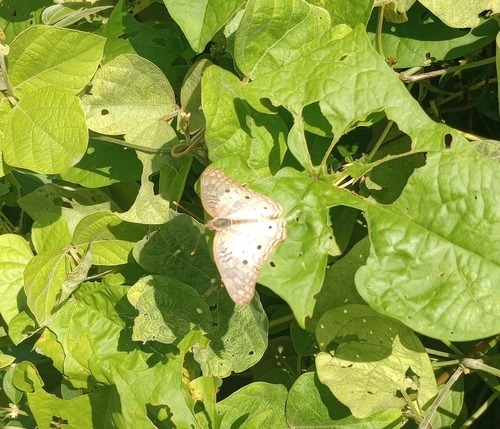
Scientific name: Anartia jatrophae
Common name: White peacock
Family: Nymphalidae
Order: Lepidoptera
Pollinator type: Primary pollinator
Habitat: Gardens, parks, and open areas
Geographic range: Southern United States to Argentina
Conservation status: Least Concern